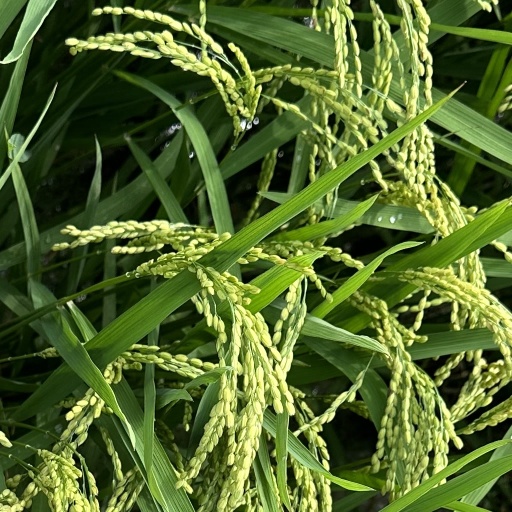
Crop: rice